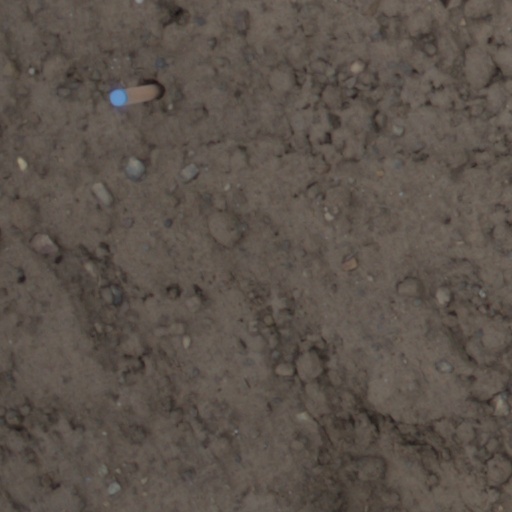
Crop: wheat